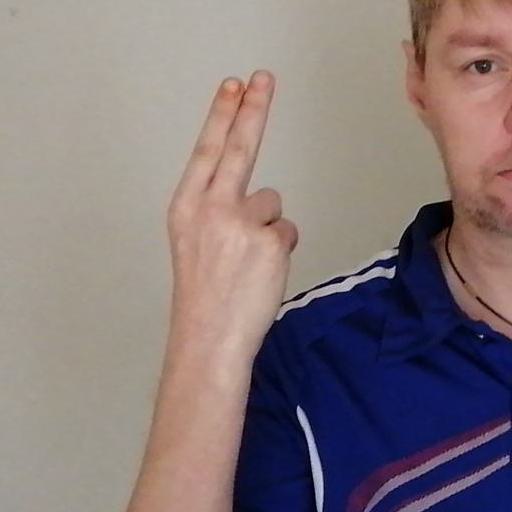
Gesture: two_up_inverted